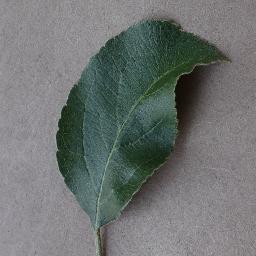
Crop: apple
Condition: healthy